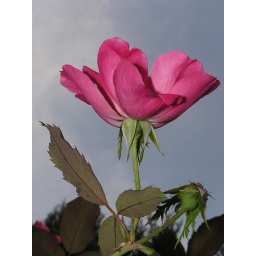
Pink flower against dusk sky